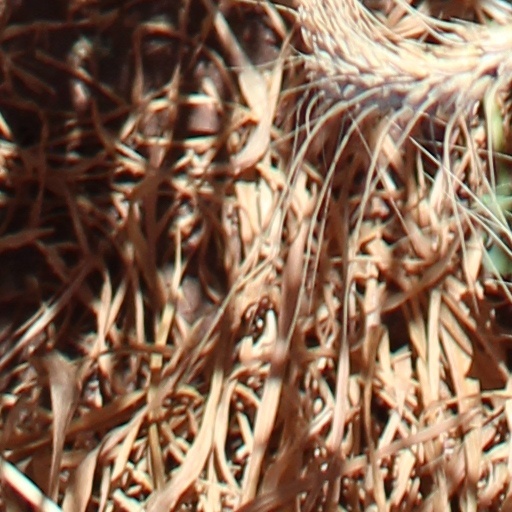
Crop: wheat